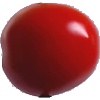
Label: Tomato 4